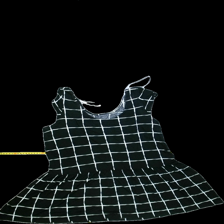
View: back
Type: Dress
Category: Ladies
Brand: Gina Tricot
Colors: Black, White
Material: 100%viscose
Pattern: Checkered print
Cut: Regular, C-collar
Size: XL
Season: Summer
Trend: No trend
Stains: Yes
Price range: <50
Recommended usage: Export